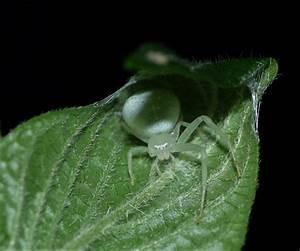
spider